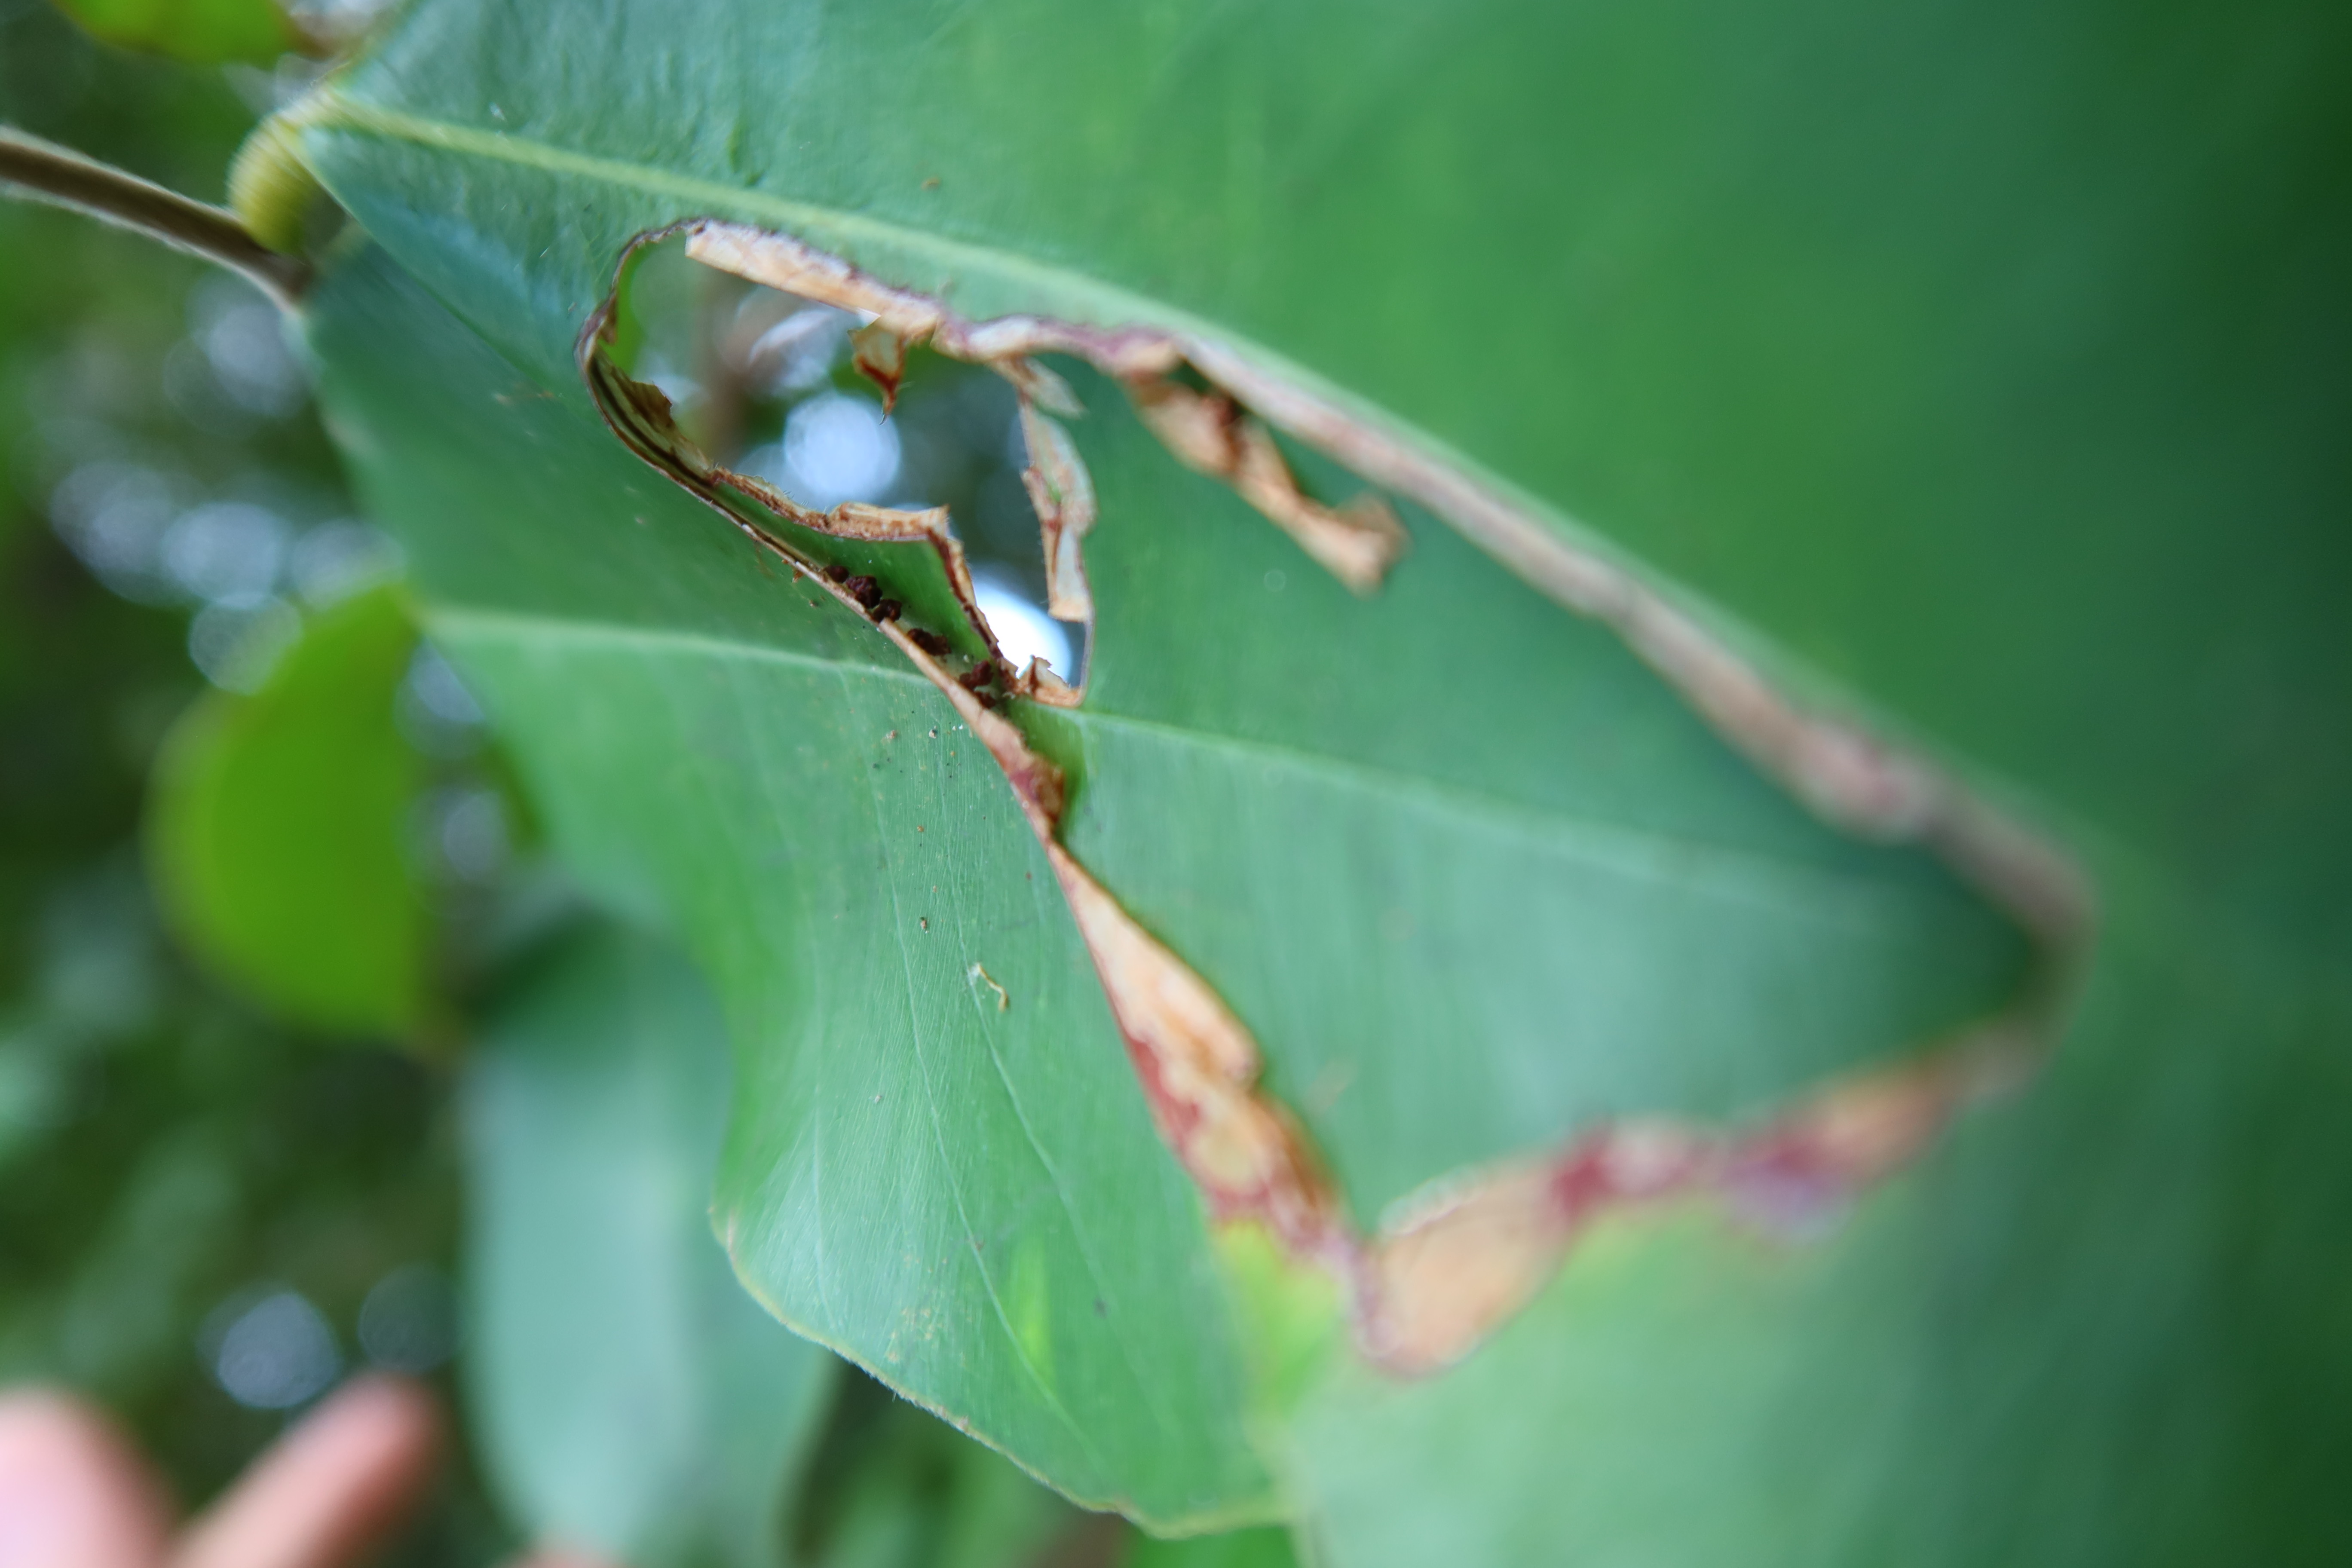
Label: Translucent lesion